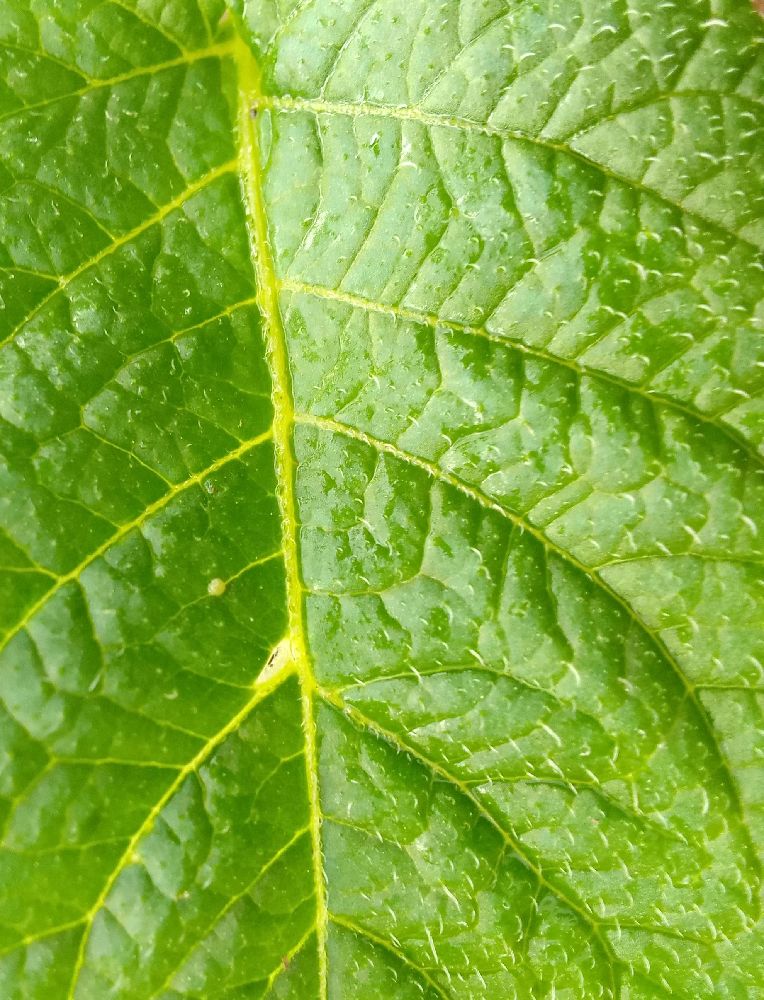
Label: Healthy